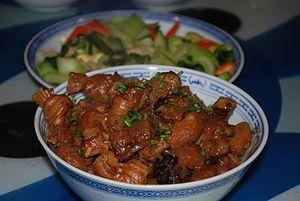
Stufato d'épaule de mouton
Le stufato de mouton ou pecora stufata est une daube ou ragoût au vin de la cuisine sarde.
Le mariage vin et cuisine remonte à l'Antiquité. Il va traverser le Moyen Âge, s'enrichir à la Renaissance et devenir un véritable classique de nos jours. On doit distinguer dans cette alliance la cuisine du vin et la cuisine au vin qui ont été et restent les deux façons d'utiliser les apports qualitatifs du vin en gastronomie.